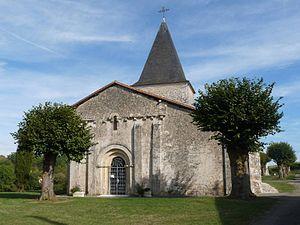
église de St-Gervais, Charente, France
Saint-Gervais est une commune associée à Nanteuil-en-Vallée, dans le département de la Charente.